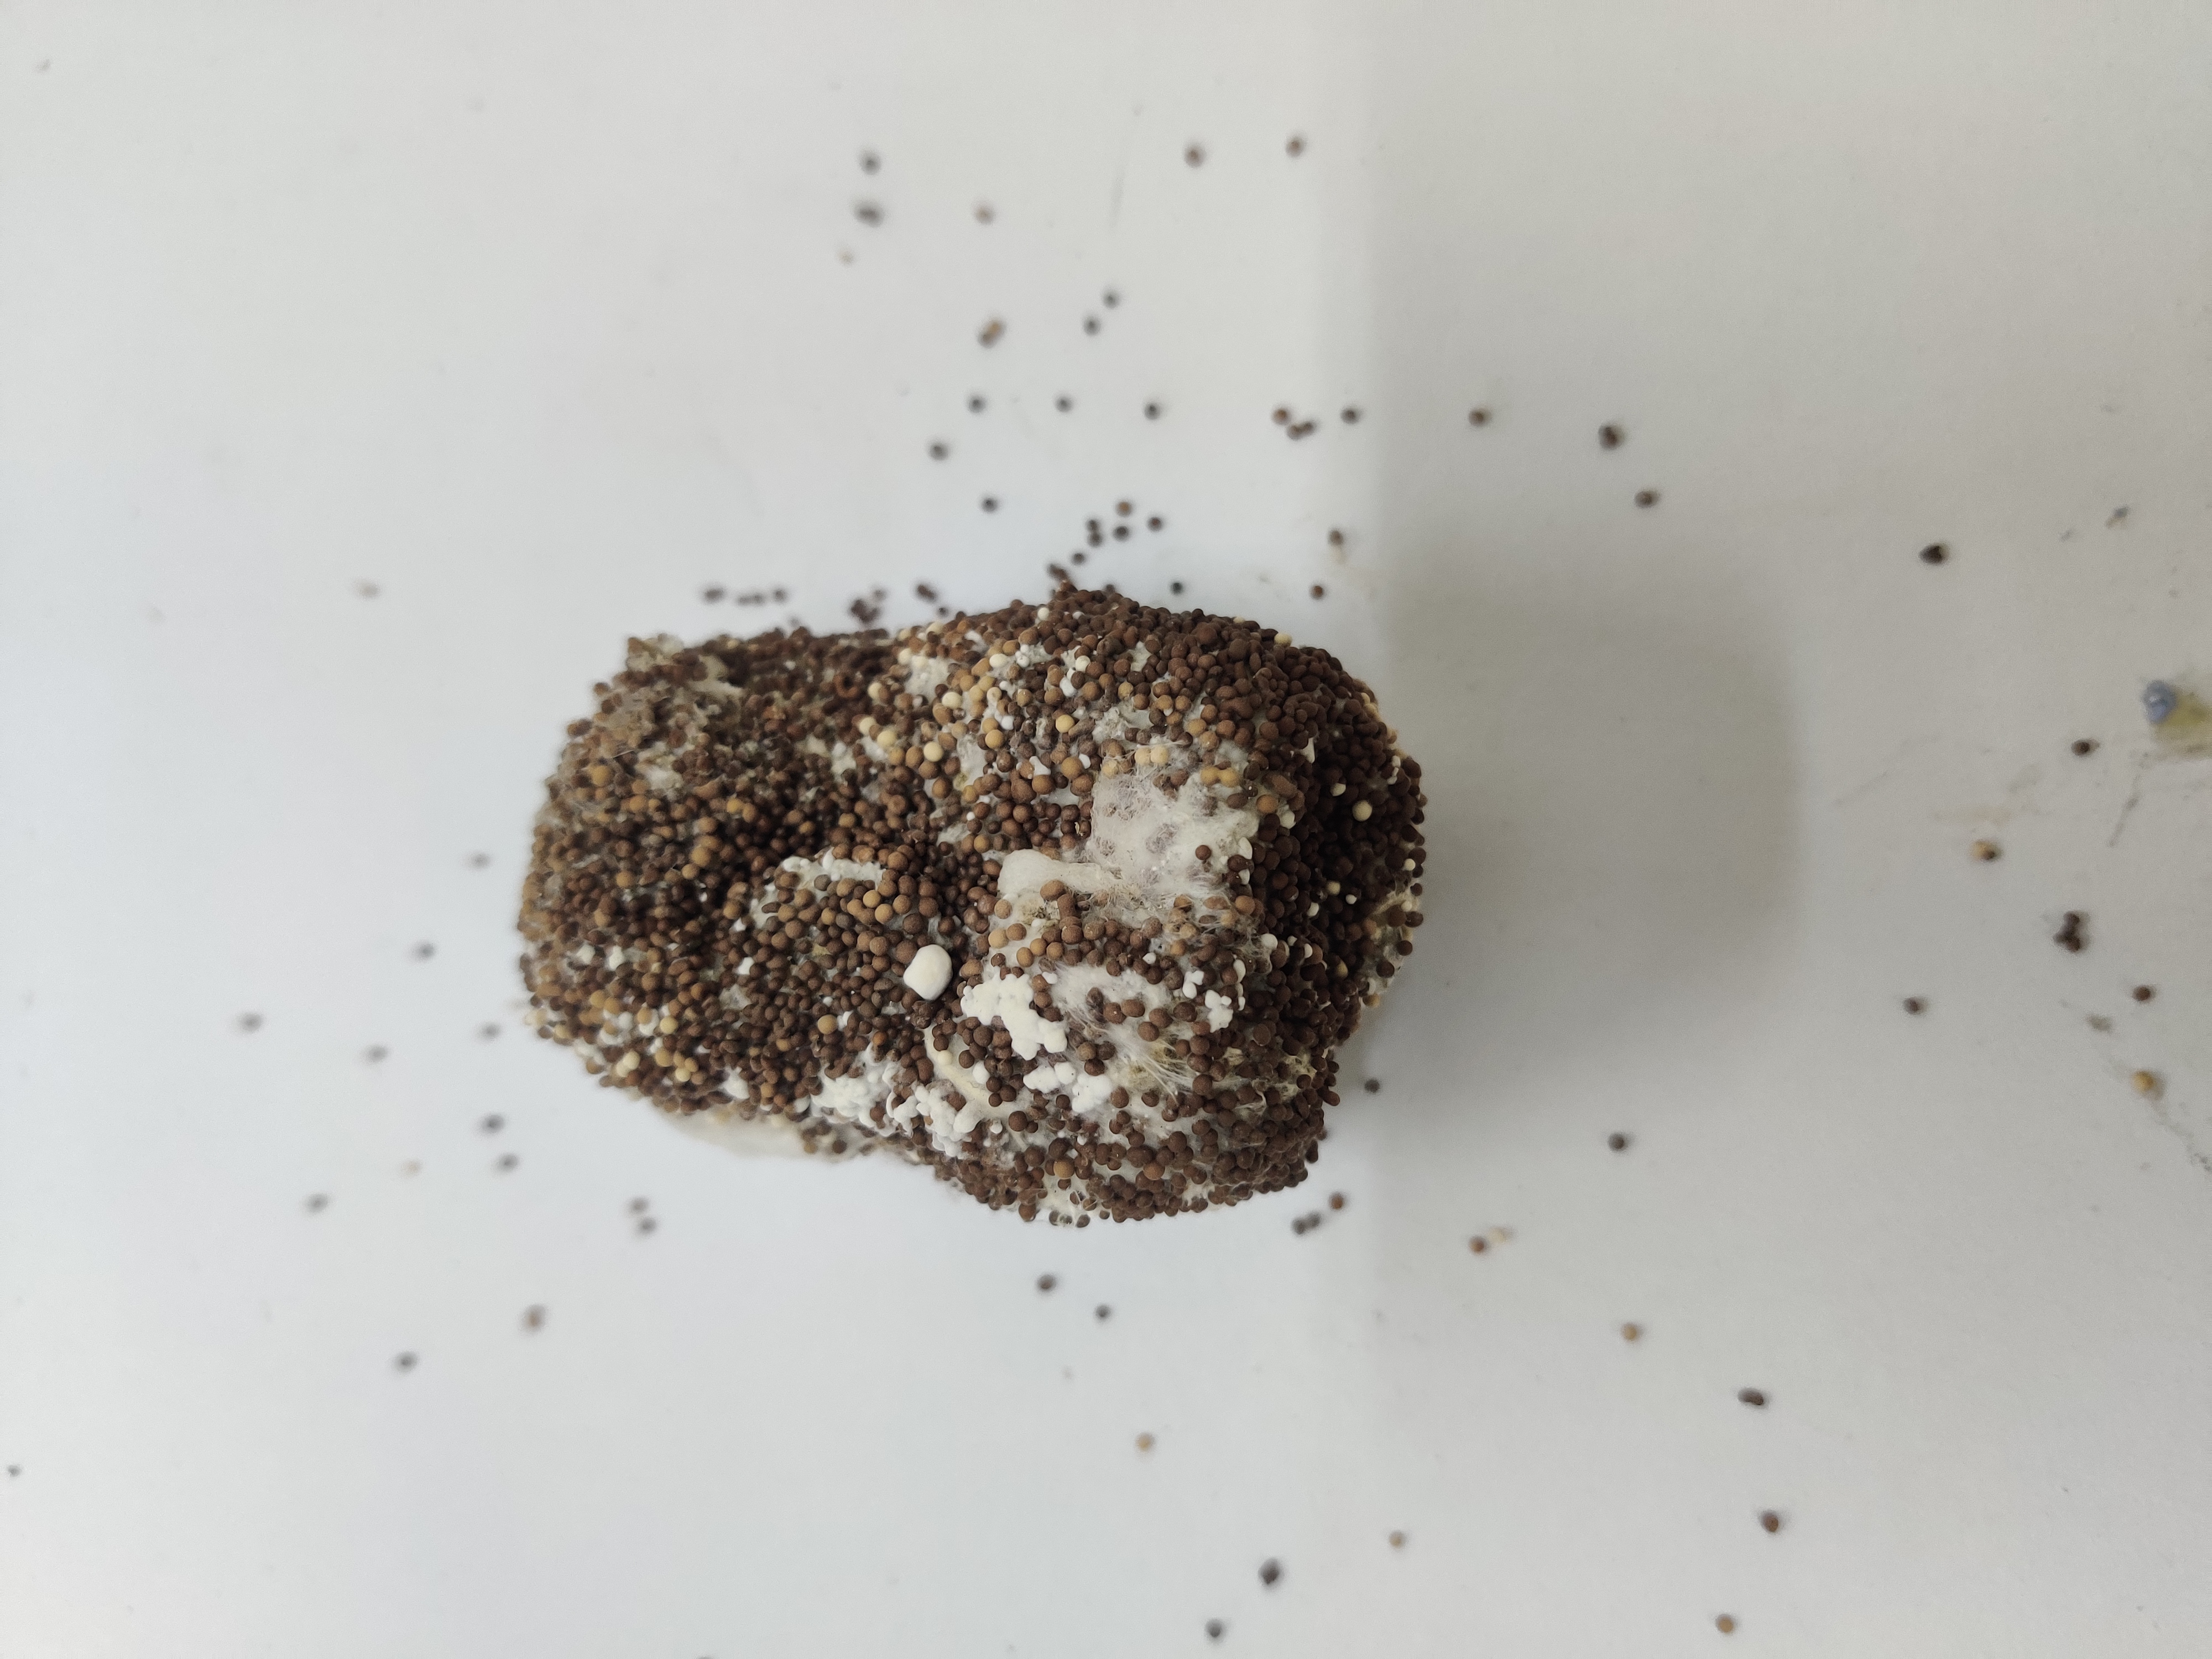
Crop: Spiny Gourd
Condition: Damaged